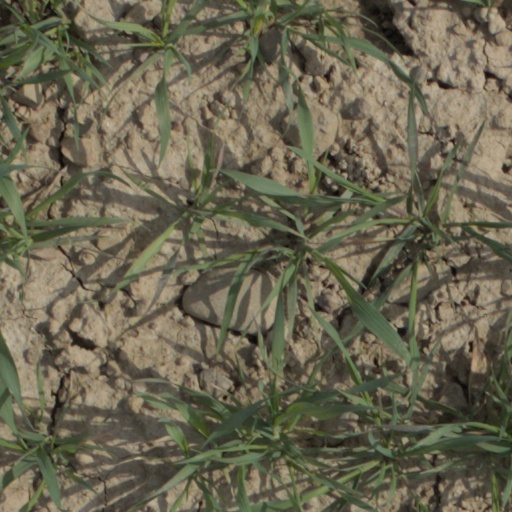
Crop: wheat